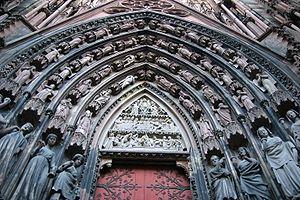
La cathédrale Notre-Dame de Strasbourg est une cathédrale gothique catholique située à Strasbourg, en région Grand Est, dans le département français du Bas-Rhin en Alsace.